Fortifications of Gibraltar

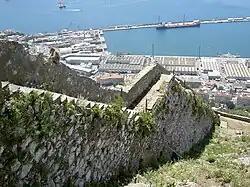
The Charles V Wall, built in 1540 and strengthened in 1552 by King Charles I of Spain (Charles V of the Holy Roman Empire)

Castile regained control of Gibraltar in the Eighth Siege of 1462. The Moorish threat receded following the completion of the "Reconquista" and the fortifications were allowed to fall into decay, with very few cannon mounted on the batteries. In 1535, the Spanish naval commander Álvaro de Bazán the Elder warned King Charles I that Gibraltar's defences were seriously inadequate and recommended that the Line Wall Curtain be extended all the way to Europa Point on the southern tip of Gibraltar and that the town's southern wall should be strengthened. However, his advice was ignored. The soldier and writer Pedro Barrantes Maldonaldo noted that by 1540 Gibraltar's north-west bastion (presumably referring to North Bastion) had only four guns, while the castle's few guns were all dismounted (and therefore unusable), and there were no gunners. The garrison's equipment was antiquated and their numbers were few. The town's walls were still essentially medieval and could not have resisted mid-16th century artillery. The fall of Constantinople 90 years earlier showed just how vulnerable such walls could be in the face of a heavy artillery bombardment.